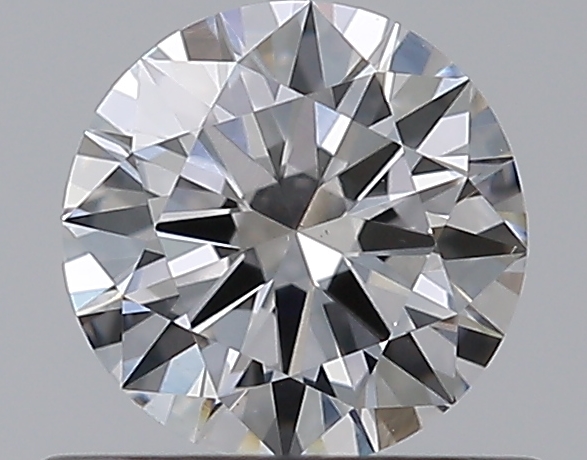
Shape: round
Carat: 0.5
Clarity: VS2
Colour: F
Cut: EX
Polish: EX
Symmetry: EX
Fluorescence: N
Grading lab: GIA
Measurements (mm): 5.13 x 5.16 x 3.07